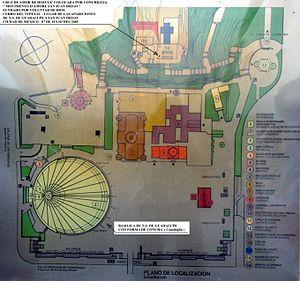
Le sanctuaire marial de Notre-Dame de Guadalupe est un sanctuaire catholique consacré à la Vierge de Guadalupe, situé sur la colline de Tepeyac, dans la delegación Gustavo A. Madero de Mexico, sur le lieu étant réputé être celui des apparitions mariales de Notre-Dame de Guadalupe en 1531.